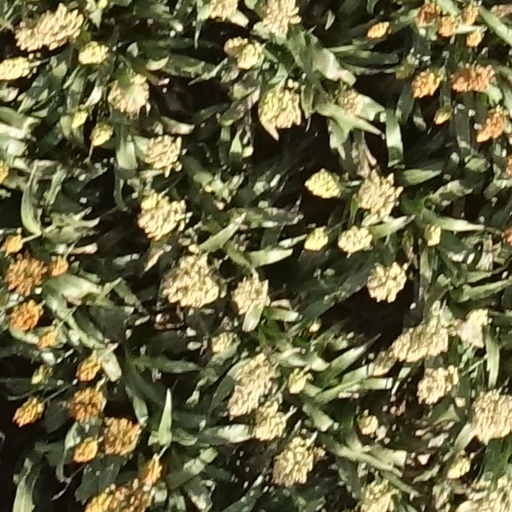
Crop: sorghum